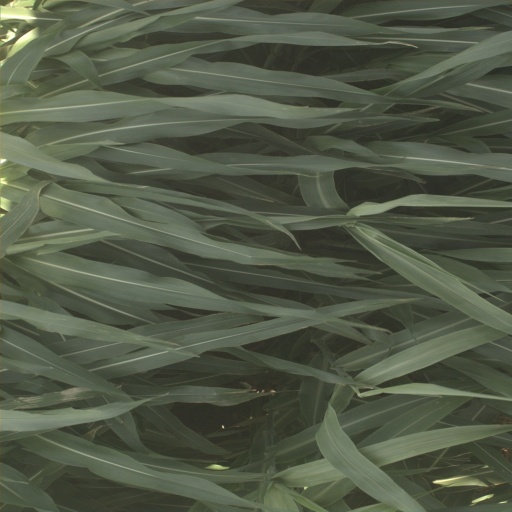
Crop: sorghum